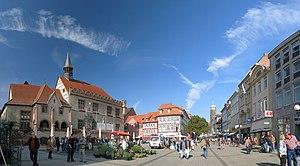
Göttingen aussi parfois nommée en français Gœttingue, Goettingue ou Gottingue est une ville d'Allemagne, dans le Land de Basse-Saxe, capitale du district du même nom. Elle se situe à mi-chemin entre Bonn et Berlin. Elle compte 116 891 habitants, dont 32 000 étudiants.